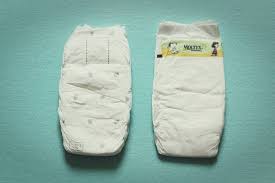
Waste category: trash